Navin Valrani

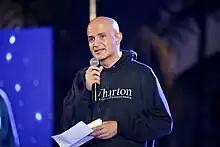
Valrani in 2018

Navin Valrani is an Indian businessman and the vice chairman and group managing director of Al Shirawi Group, a private family-owned industrial conglomerate based in Dubai, UAE. He is also the CEO of Arcadia Education, which is Al Shirawi Group's venture into K-12 education.